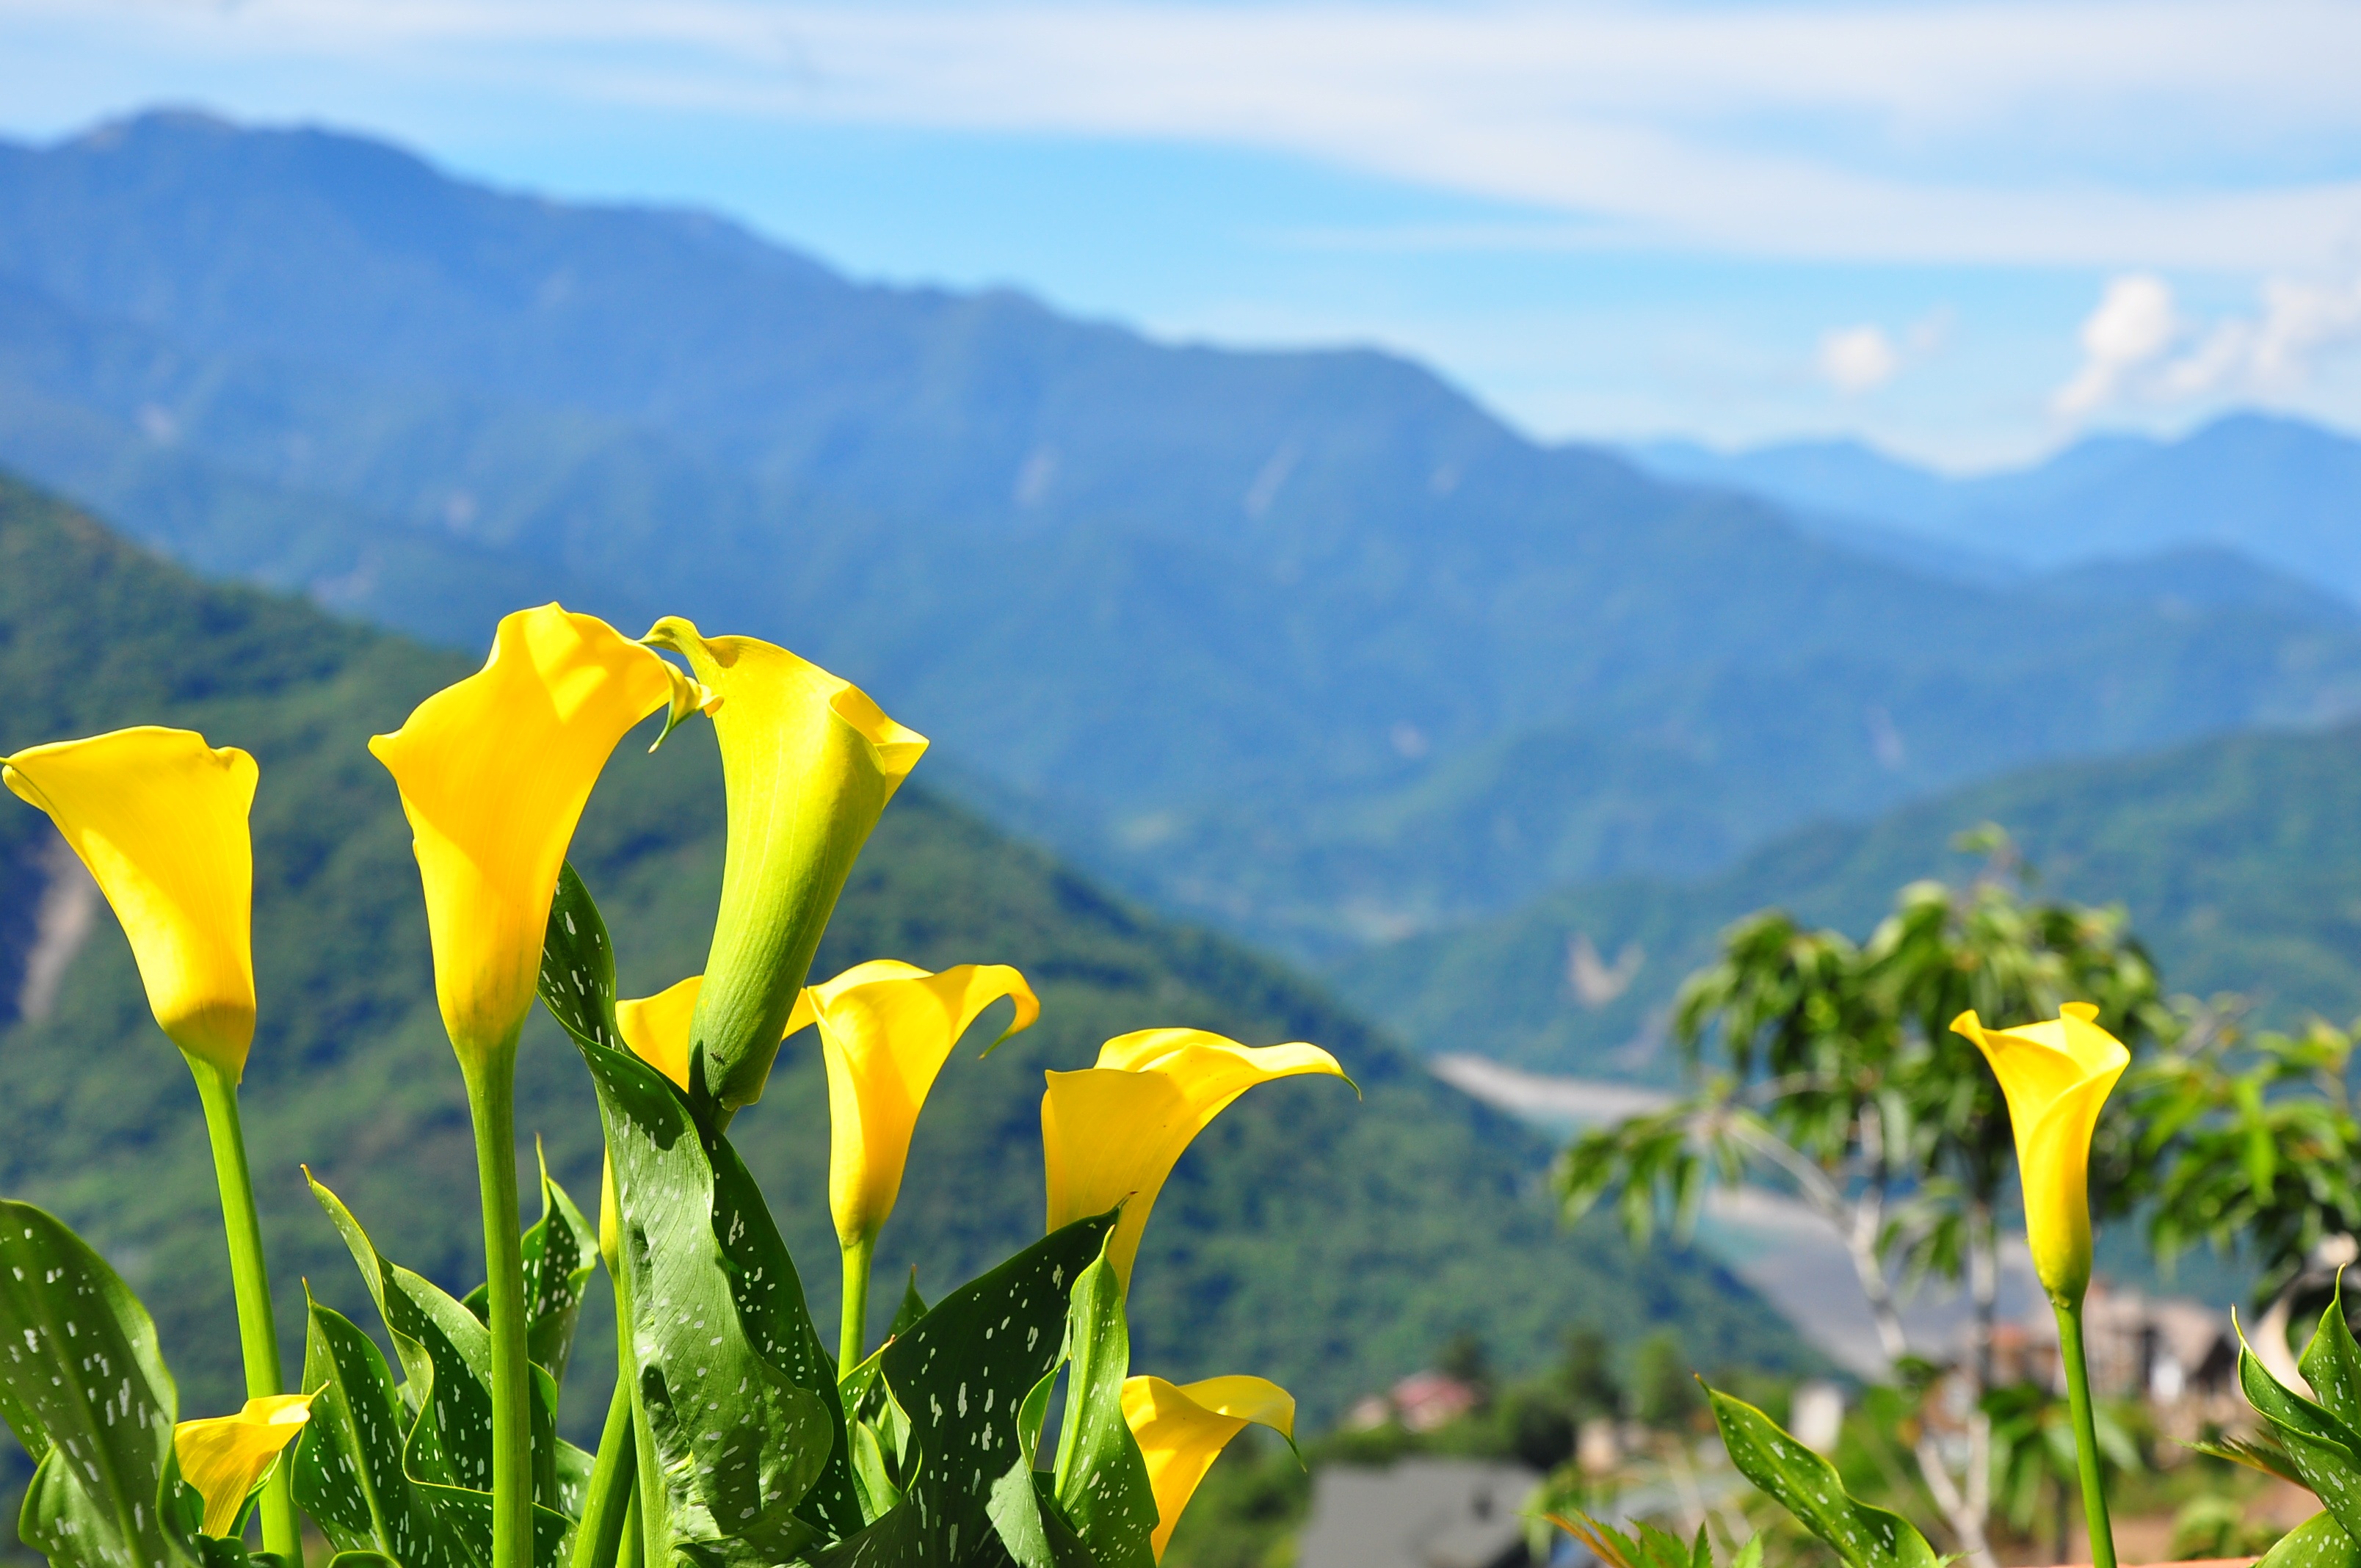
landscape, nature, grass, mountain, plant, sky, hiking, field, meadow, sunlight, leaf, hill, flower, valley, mountain range, travel, spring, green, scenery, blue, yellow, tourism, flora, wildflower, alps, taiwan, rural area, flowering plant, mountainous landforms, land plant